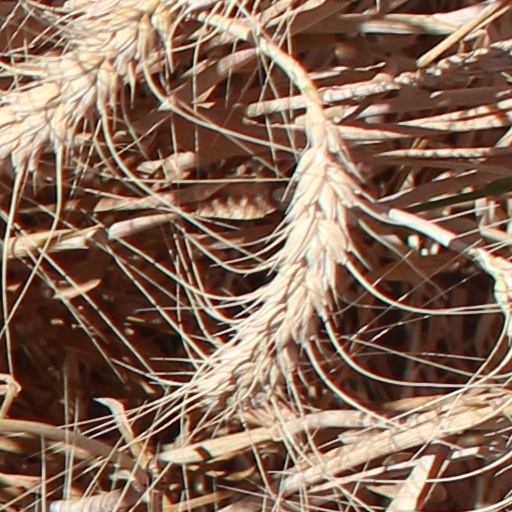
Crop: wheat